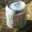
Label: can